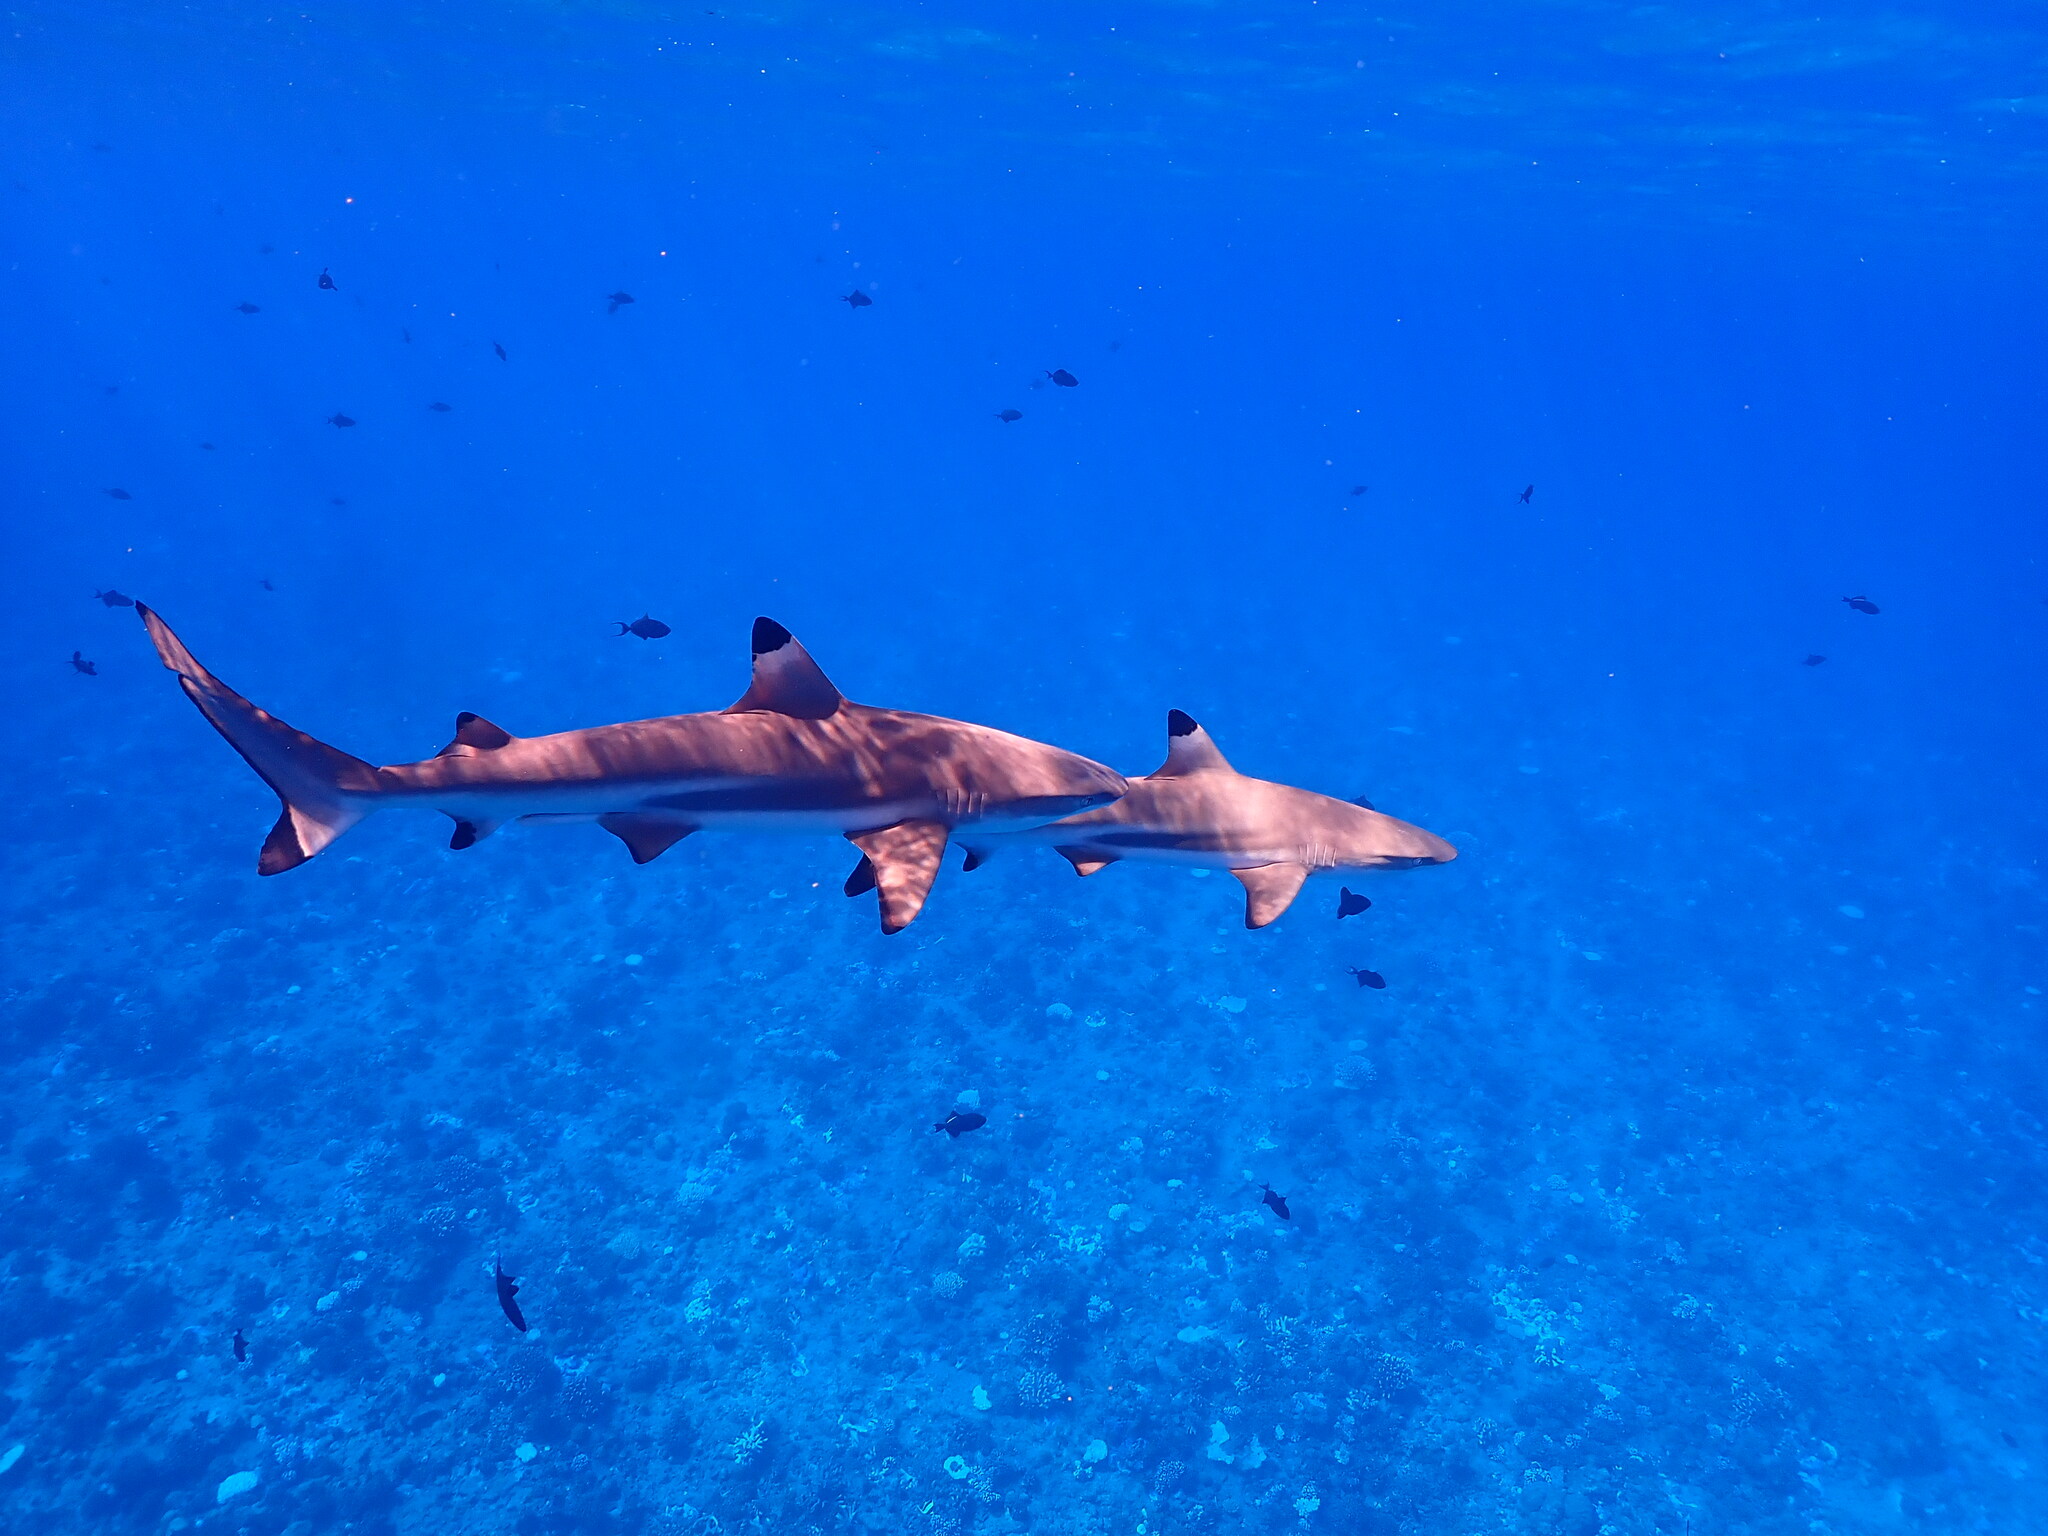
Carcharhinus melanopterus (Blacktip Reef Shark)